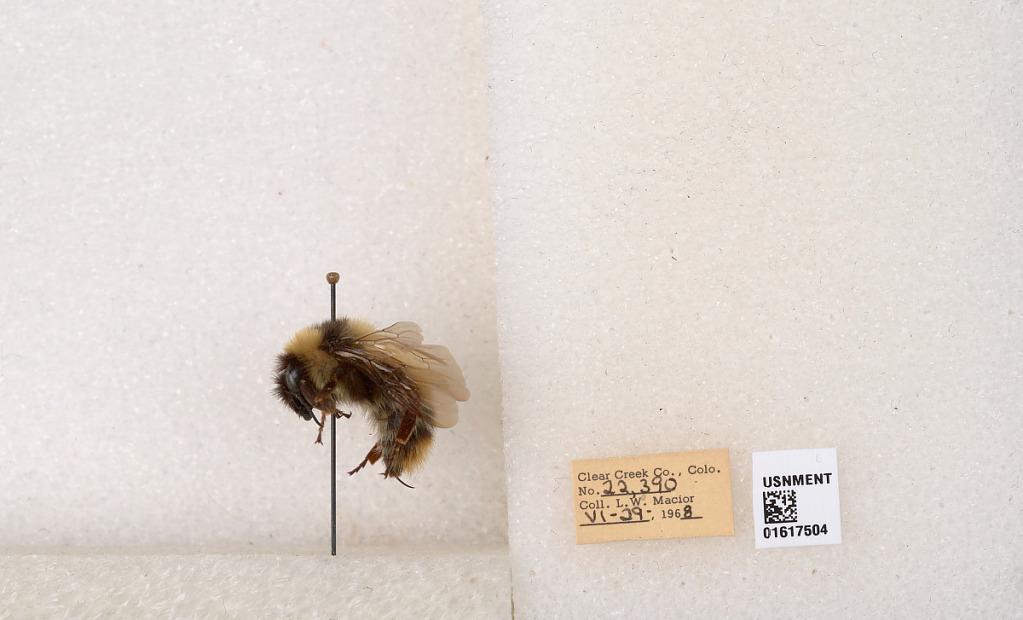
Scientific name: Bombus kirbyellus
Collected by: L. Macior
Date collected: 1968-6-29
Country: United States
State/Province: Colorado
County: Clear Creek
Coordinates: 39.6891, -105.644